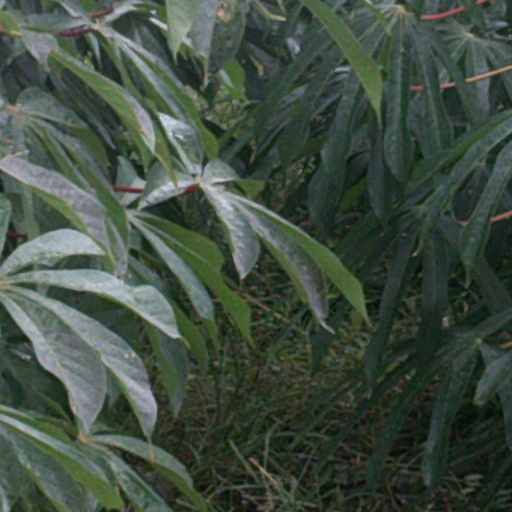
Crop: cassava